Culture of the Philippines

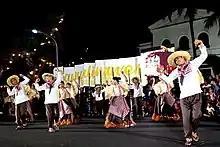
Filipino traditional dance at a festival

Early pottery has been found in the form of mostly anthropomorphic earthenware jars dating from c. 5 BC to 225 AD. Early Philippine painting can be found in red slip (clay mixed with water) designs embellished on the ritual pottery of the Philippines such as the acclaimed Manunggul Jar. Evidence of Philippine pottery-making dated as early as 6000 BC has been found in Sanga-Sanga Cave, Sulu and Cagayan's Laurente Cave. It has been proven that by 5000 BC, the making of pottery was practiced throughout the archipelago. Early Austronesian peoples, especially in the Philippines, started making pottery before their Cambodian neighbors, and at about the same time as the Thais and Laotians as part of what appears to be a widespread Ice Age development of pottery technology.